Seacoast defense in the United States

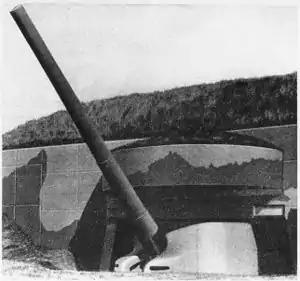
16-inch casemated gun.

Airplanes were a minor but increasingly important factor in World War I, and the threat prompted changes to coastal defenses in the 1920s and 1930s. Demonstrations in the 1920s by U.S. Army General Billy Mitchell showed the vulnerability of warships to air attack; this illustrated the use of aircraft for seacoast defense against ships, but also the vulnerability of defenses against air power. In the isolationist United States, bombers were seen as more of a defense against naval attack than a strategic offensive weapon. However, planes like the Boeing B-17, which evolved as defensive weapons, turned out to have excellent offensive capacity as well.